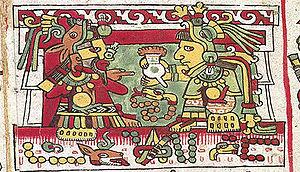
Les Mixtèques constituent un peuple indigène de Mésoamérique dont les descendants habitent toujours les États de Oaxaca, de Guerrero et de Puebla. Cette aire culturelle, dont l'unité est linguistique, est connue sous le nom de La Mixteca.